Pennsylvania Route 25

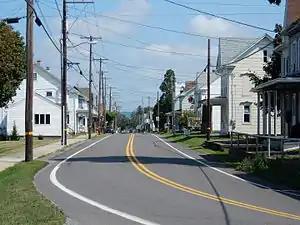
PA 25 on Main Street in Hegins

PA 25 begins at an intersection with US 209 in the borough of Millersburg in Dauphin County, heading northeast on two-lane undivided Johnson Street. The road passes homes and continues into Upper Paxton Township, becoming Berrysburg Road and heading into open agricultural areas with a few residences in the Lykens Valley, a rural valley that is home to an Amish community. The route runs through Killinger and continues through more rural areas, curving more to the east. PA 25 crosses into Mifflin Township and becomes an unnamed road, passing through Curtin and heading to the northeast. The road enters the borough of Berrysburg and becomes West Market Street, passing homes and coming to an intersection with PA 225. At this point, the route becomes East Market Street and runs past more residences before heading back into Mifflin Township and becoming an unnamed road that passes through open farmland. PA 25 continues into Lykens Township and runs through more rural areas with occasional homes. The road becomes the border between Lykens Township to the north and the borough of Gratz to the south as it becomes West Market Street and passes through agricultural areas with residential and commercial development, fully entering Gratz. The route continues past more homes along with some businesses, becoming a divided highway as it passes through the center of town and becomes East Market Street. PA 25 becomes an undivided road again and leaves the developed part of town for farmland with some homes and businesses. The road heads into Lykens Township again and becomes unnamed as it runs through agricultural areas with occasional woods and residences.